Hoysala architecture

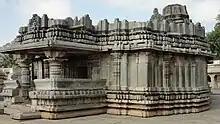
Akkana Basadi at Shravanbelgola

The focus of a temple is the centre or sanctum sanctorum (garbhagriha) where the image of the deity resides, so temple architecture is designed to move the devotee from outside to the garbhagriha through ambulatory passageways for circumambulation and halls or chambers ("mantapas") that become increasingly sacred as the deity is approached.